Tryweryn flooding

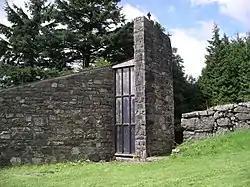
Memorial chapel for the village at Llyn Celyn

The villagers first knew about the proposal a few days before Christmas 1955, from reading about it in the Welsh edition of the "Liverpool Daily Post". The villagers created the Capel Celyn Defence Committee, which debated and denounced the scheme all over Wales through newspapers, radio and television. The villagers marched to Liverpool twice in 1956 to make their objections known. However, Liverpool councillors voted overwhelmingly to proceed.